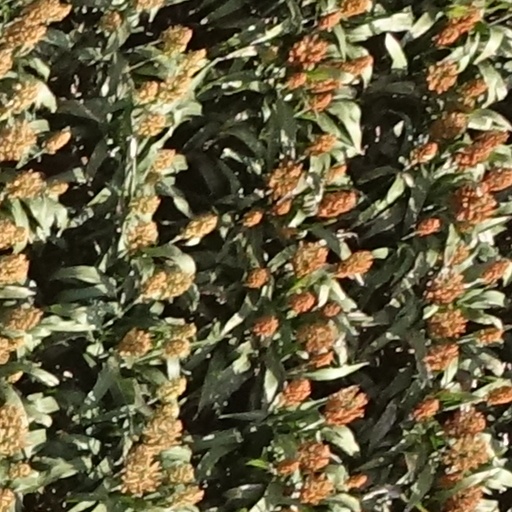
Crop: sorghum